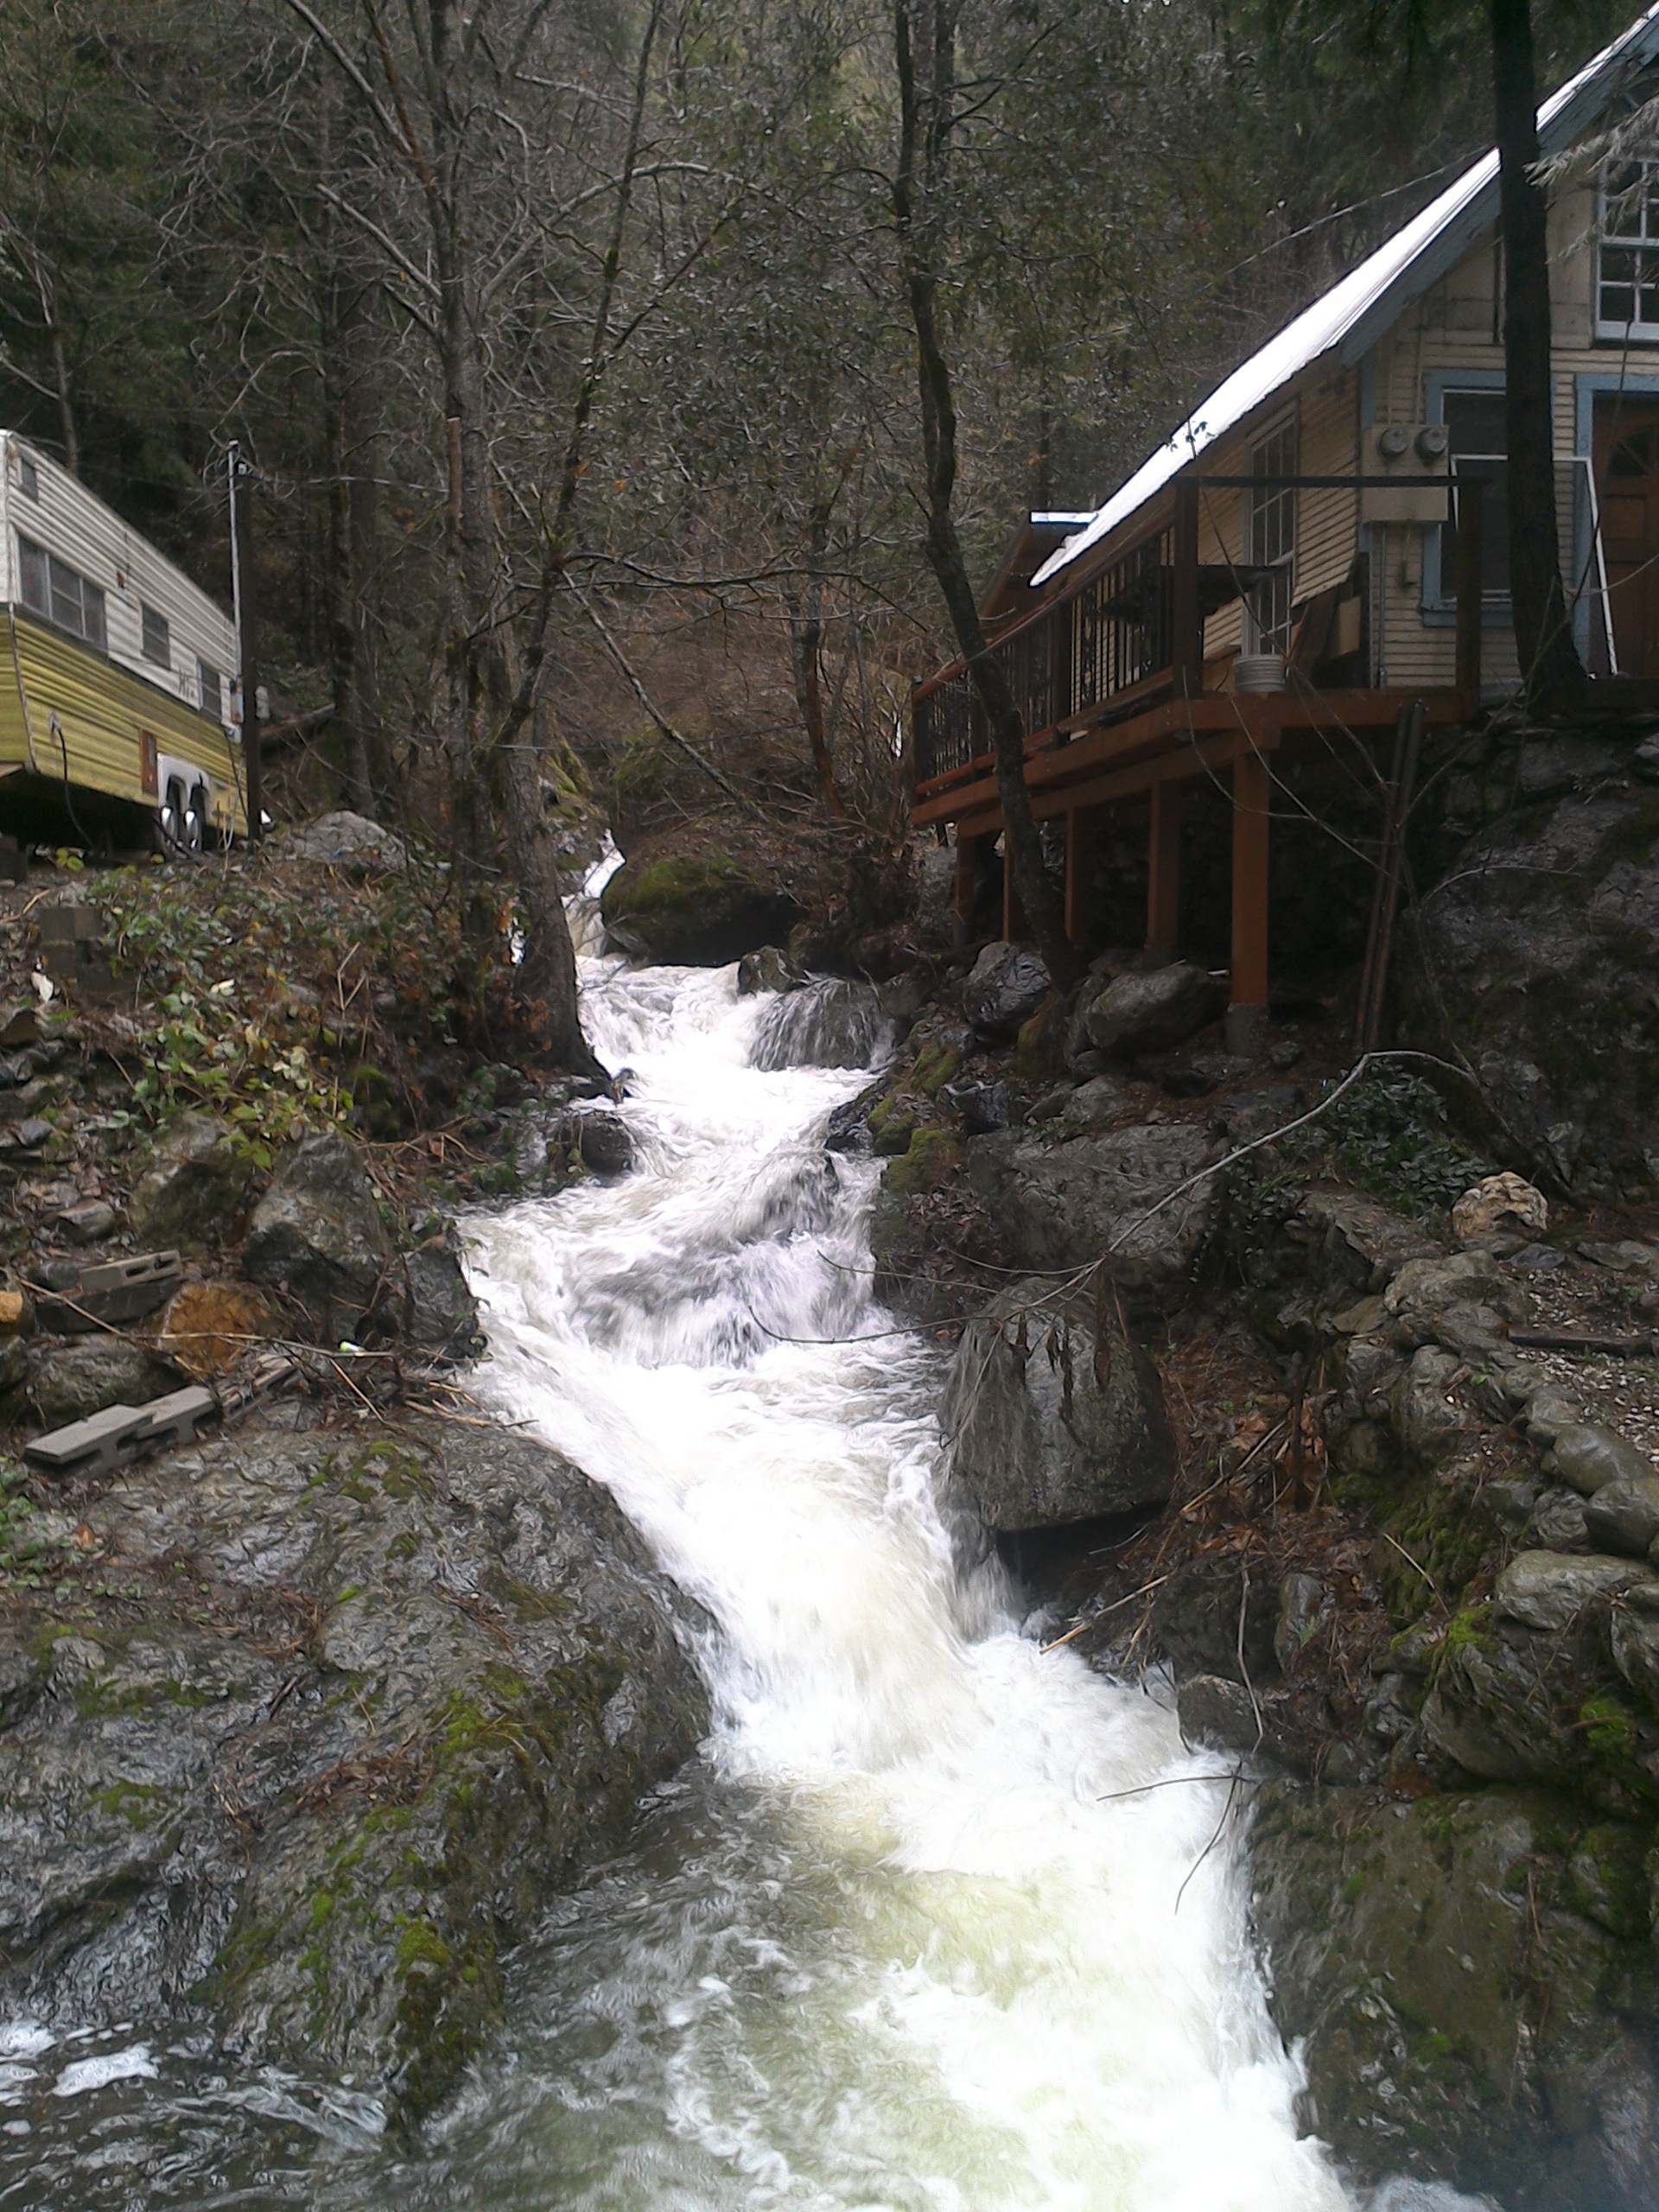
water, waterfall, creek, river, stream, rapid, waterway, body of water, water feature, watercourse, geological phenomenon